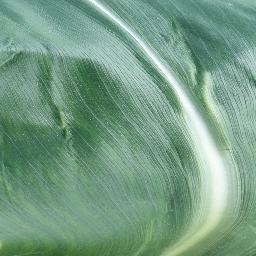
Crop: corn
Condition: (maize)_healthy